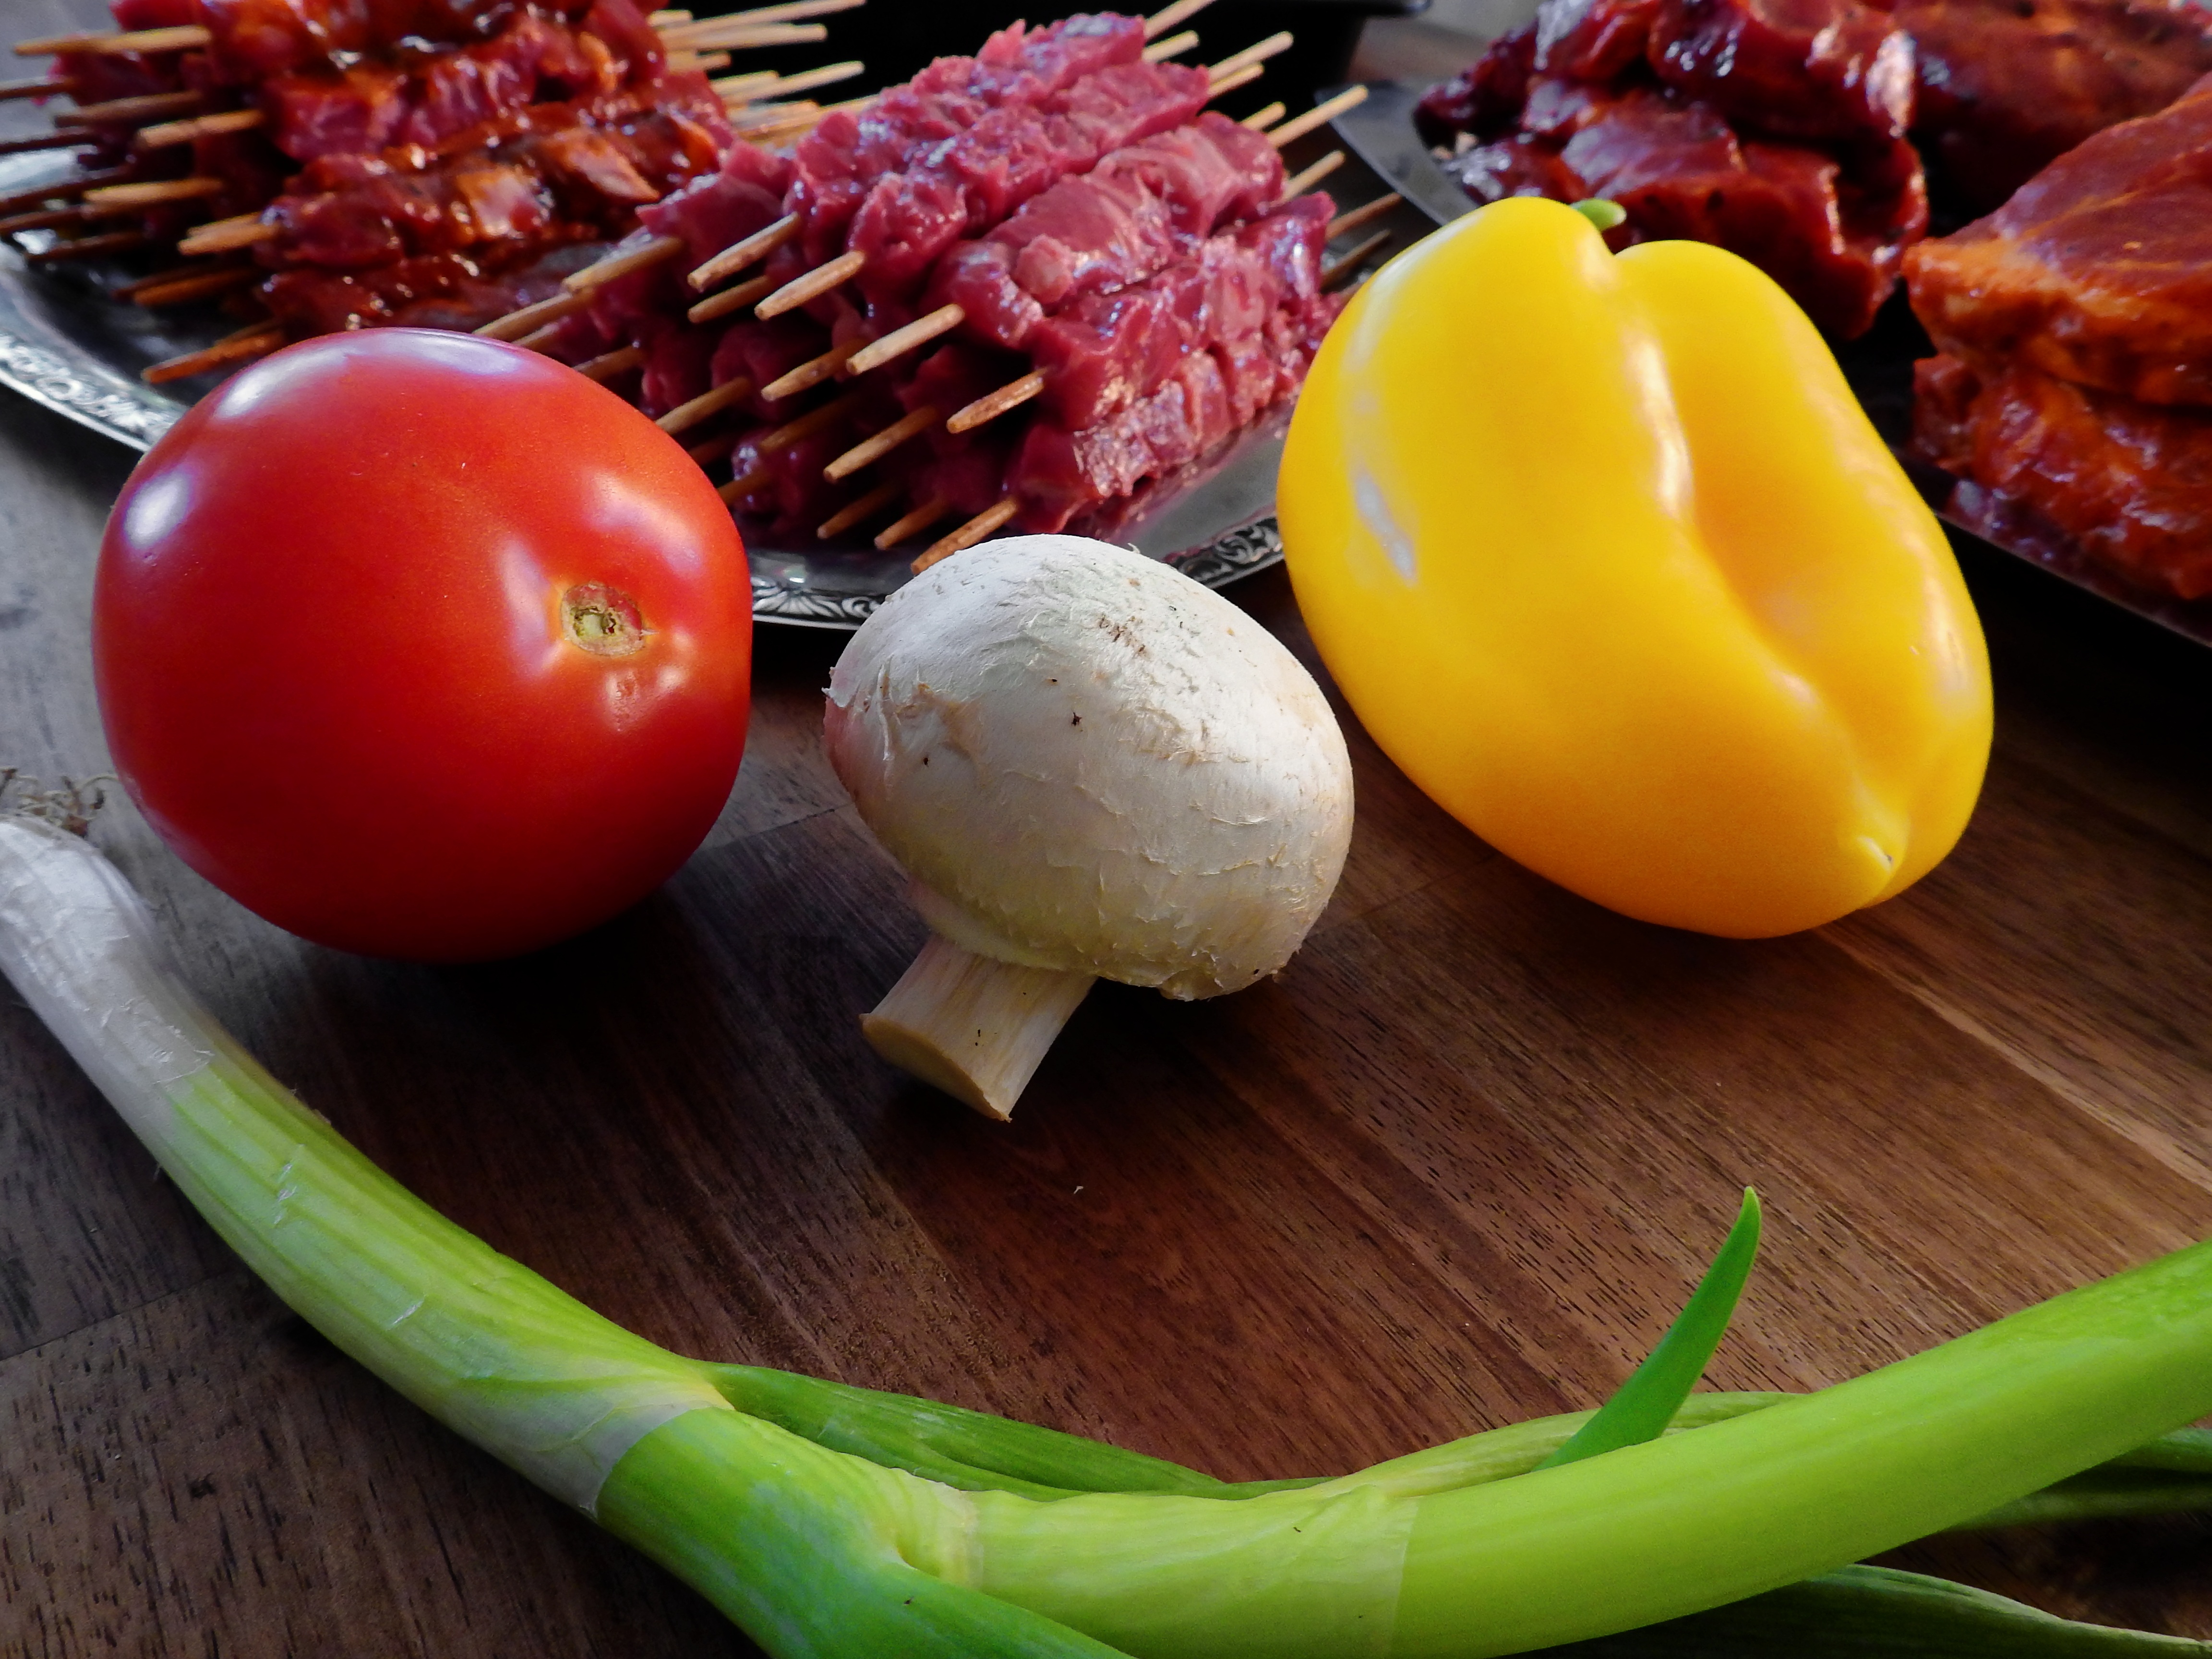
plant, dish, meal, food, produce, vegetable, mushroom, eat, meat, barbecue, cuisine, onion, tomato, grill, vegetables, tasty, raw, frisch, prepare, paprika, spit, flowering plant, marinated, grilled meats, marinade, land plant